Kalo Chhaya

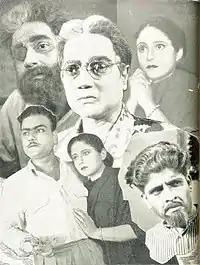
film still

A lady visited Mr. Surajit Roy, a detective, with a proposal to steal a will from a landlord's house. Surajit did not accept the assignment. Soon after, he received a telegram from one Rajib Lochan Choudhury, zamindar of a remote village in Murshidabad district. It appeared that Rajib Lochan's life was in danger. When Surajit visited his house the zaminder had already been murdered. Detective Surajit started an investigation while staying at the house. He saw a nurse, Anima, appointed for Rajib Lochan and recalled that this lady went to him with the proposal of theft . There were several relatives and servants in the house but most of them concealed some other facts from him. Finally Surajit was successful to track down the real culprit.